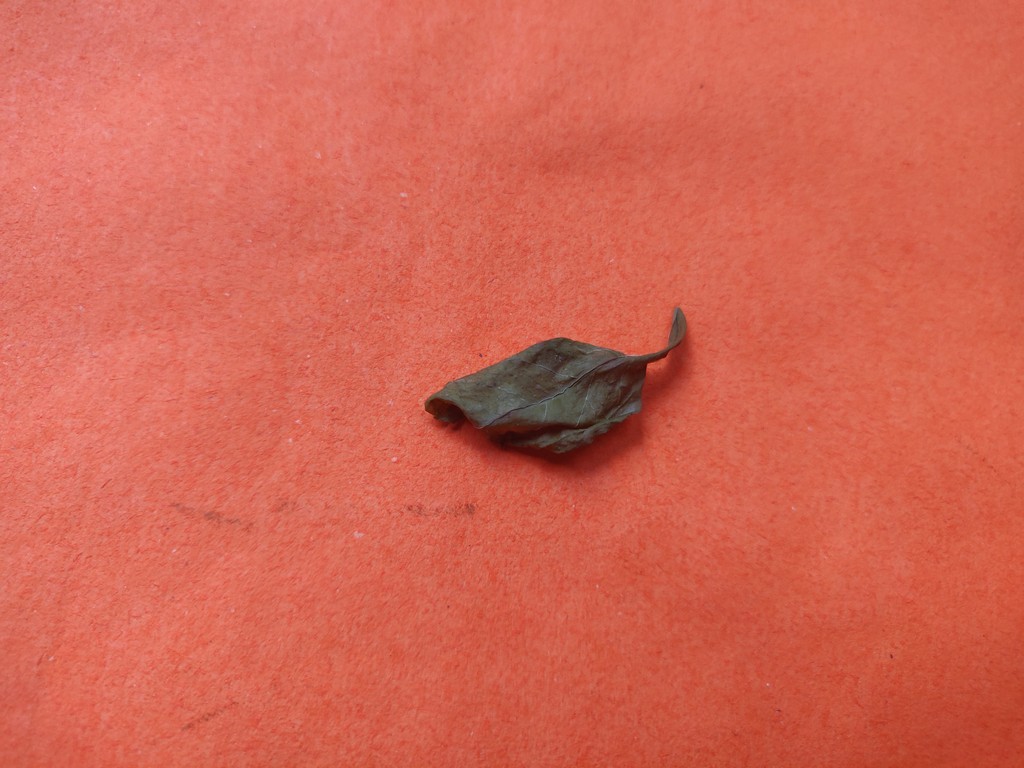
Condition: Dried
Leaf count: single
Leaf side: unknown